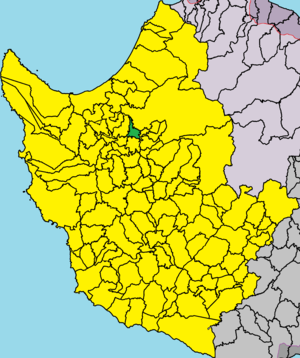
Meládia est un village de Chypre de plus de 17 habitants.